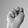
ASL letter: N